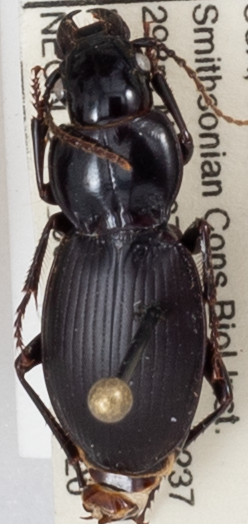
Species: Cyclotrachelus furtivus
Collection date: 2019-06-20
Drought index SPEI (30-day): -0.27
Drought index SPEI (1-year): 2.09
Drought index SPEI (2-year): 2.09